Dessewffy

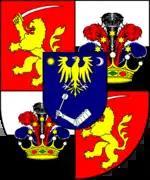
Coat of arms of Dessewffy family

Dessewffy is the name of an important Hungarian noble family which originated from Slavonia, whose members held the title of Count in the Kingdom of Hungary, granted to them on 17 March 1775.